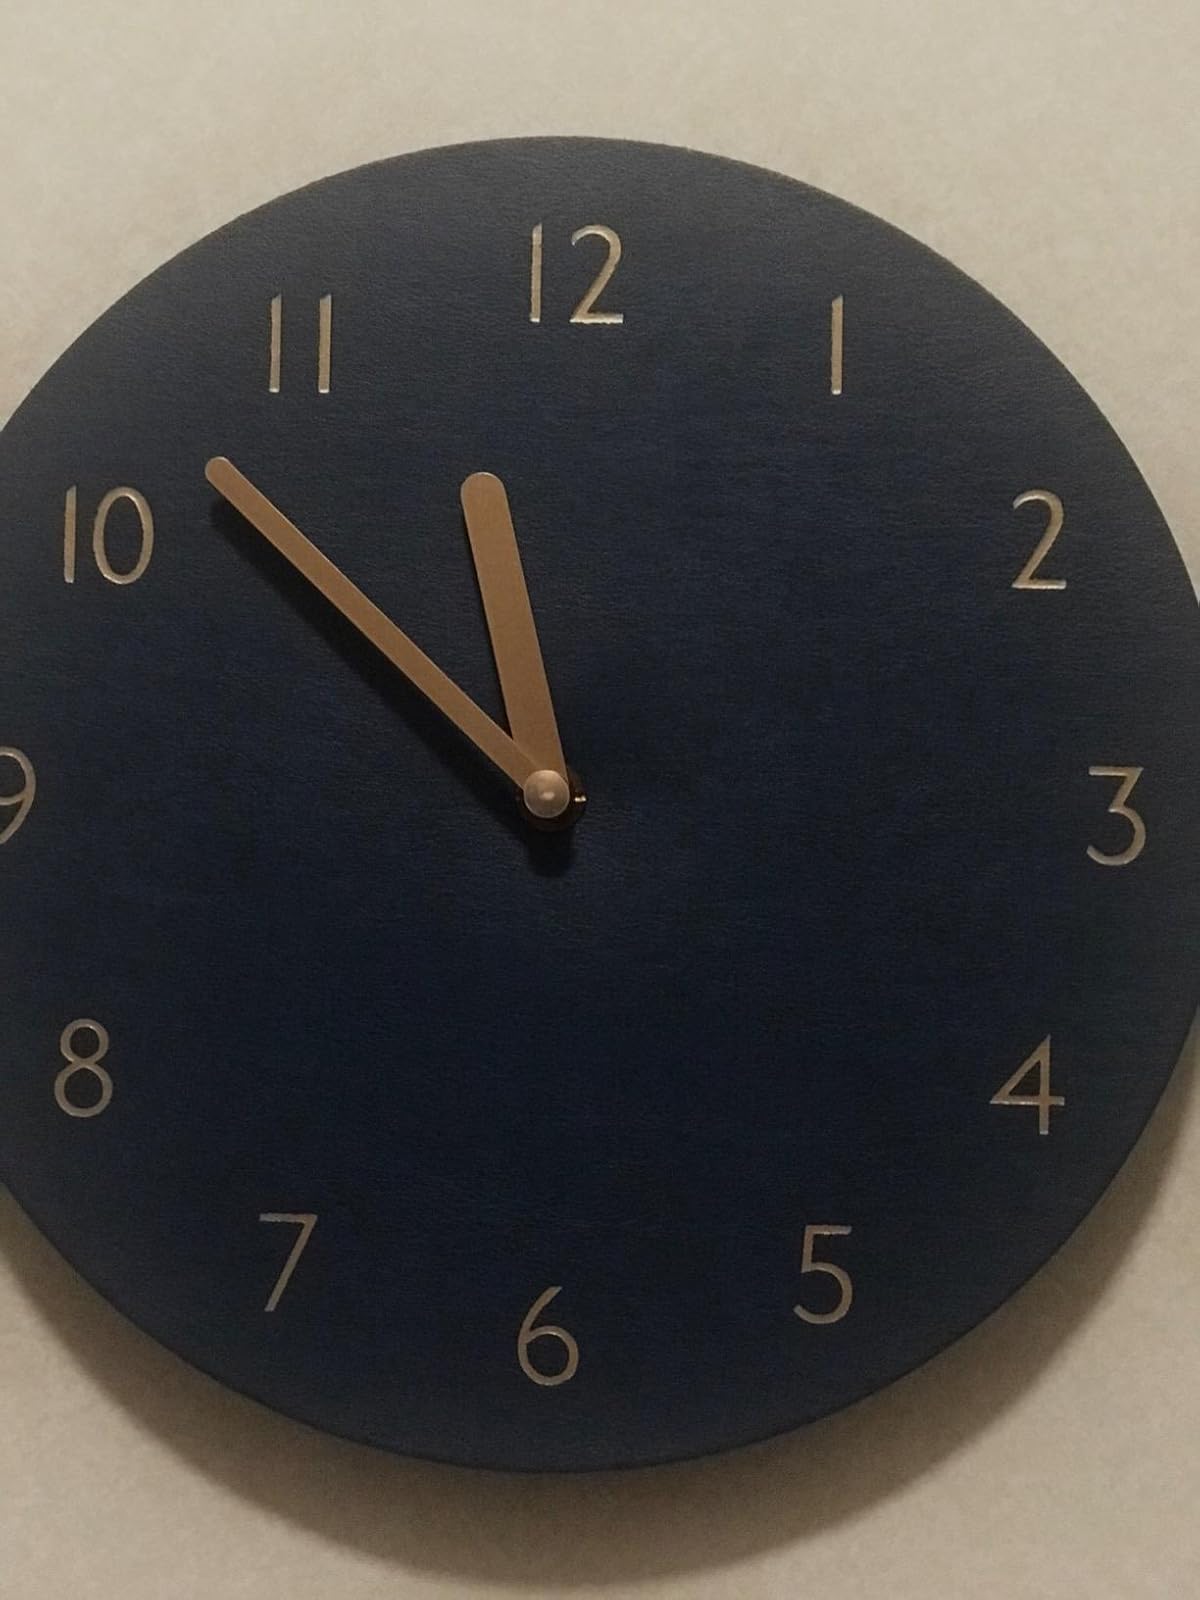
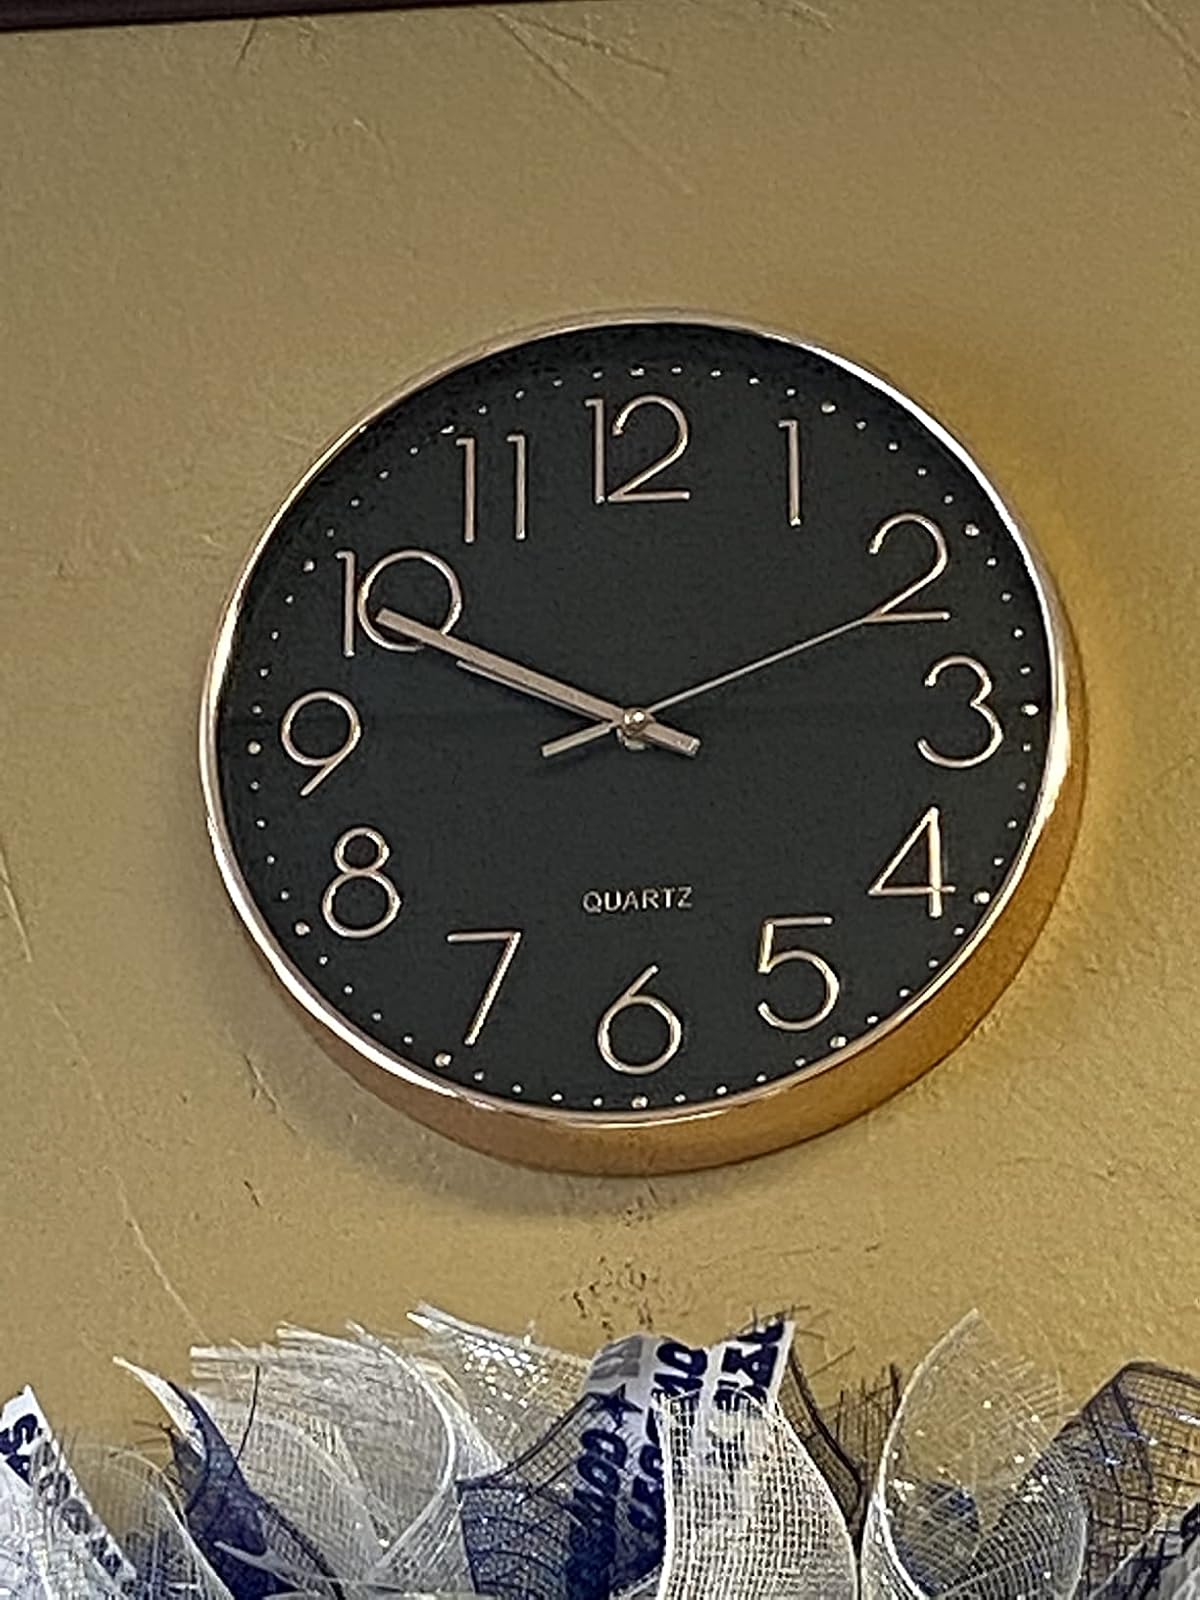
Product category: clock
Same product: no